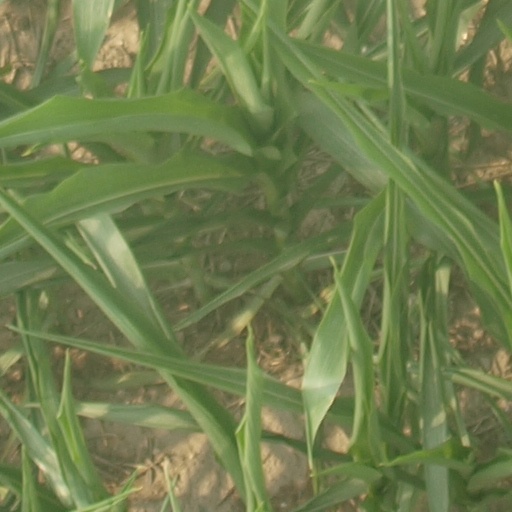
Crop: maize; corn